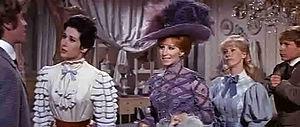
Hello, Dolly! est un film musical américain réalisé par Gene Kelly. Sorti en 1969, c'est une adaptation de la comédie musicale homonyme de Michael Stewart et Jerry Herman créée en 1964, elle-même inspirée de la pièce de Thornton Wilder, The Matchmaker.